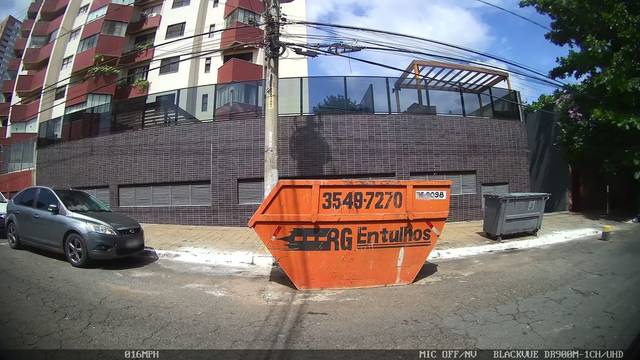
Region: Brazil
Coordinates: -16.691, -49.269